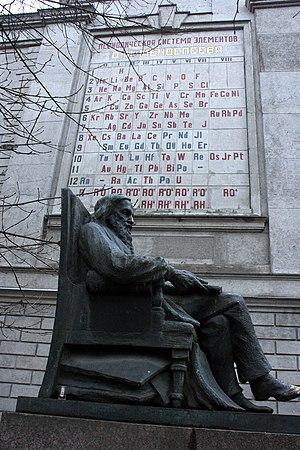
Le musée Mendeleïev est installé dans un appartement occupé à Saint-Pétersbourg par le chimiste russe Dmitri Mendeleïev, inventeur en 1869 du tableau périodique des éléments chimiques. Il présente des souvenirs liés à sa vie et à son travail.